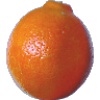
Label: tangelo